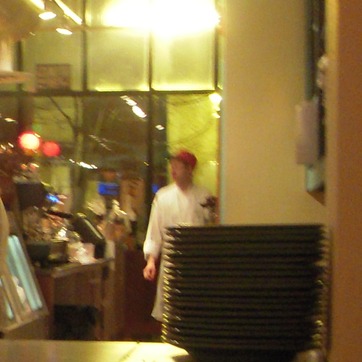
Material: skin